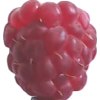
Label: raspberry